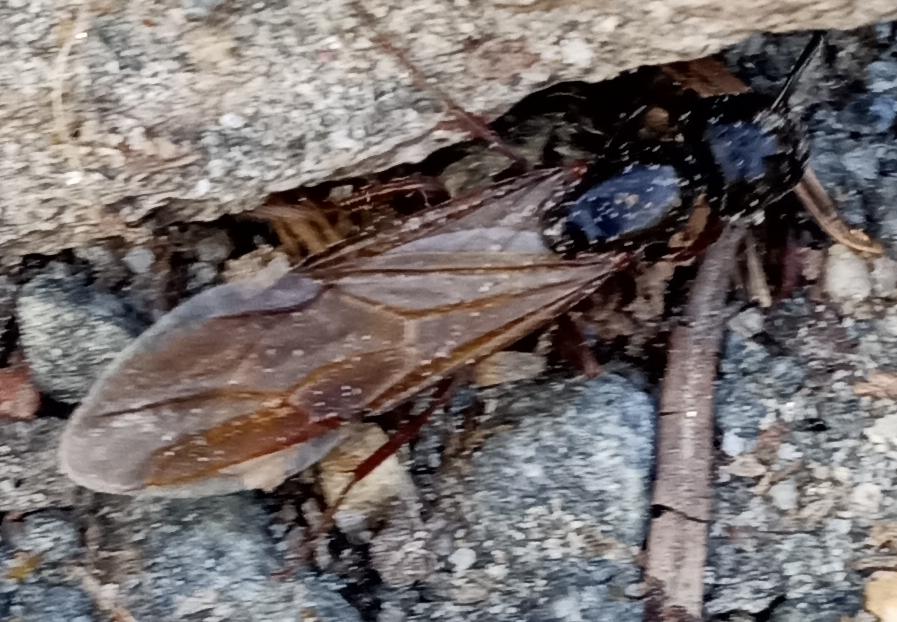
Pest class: non_pest_herbivores